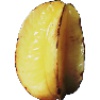
Label: Carambula 1